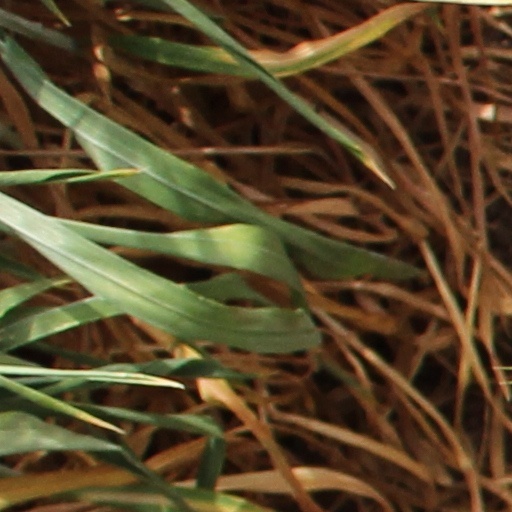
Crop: wheat